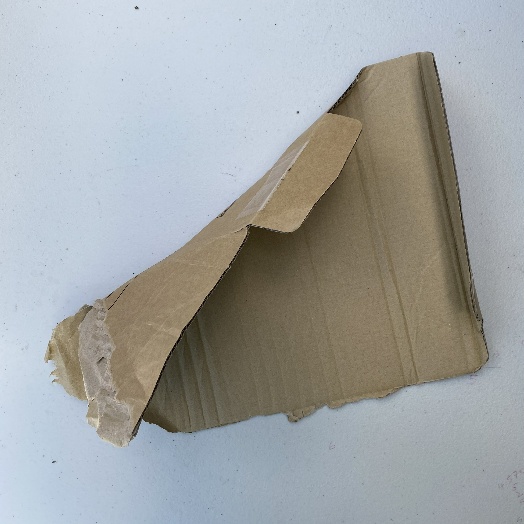
Label: Cardboard